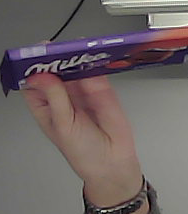
Product: milka_chocolate